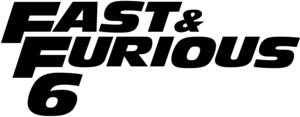
Fast & Furious 6
Fast & Furious 6 er en actionfilm skrevet af Chris Morgan og instrueret af Justin Lin. Det er den sjette film i The Fast and the Furious filmserien. Hovedrollerne spilles af Vin Diesel, Paul Walker, Dwayne Johnson, Michelle Rodriguez og Jordana Brewster.